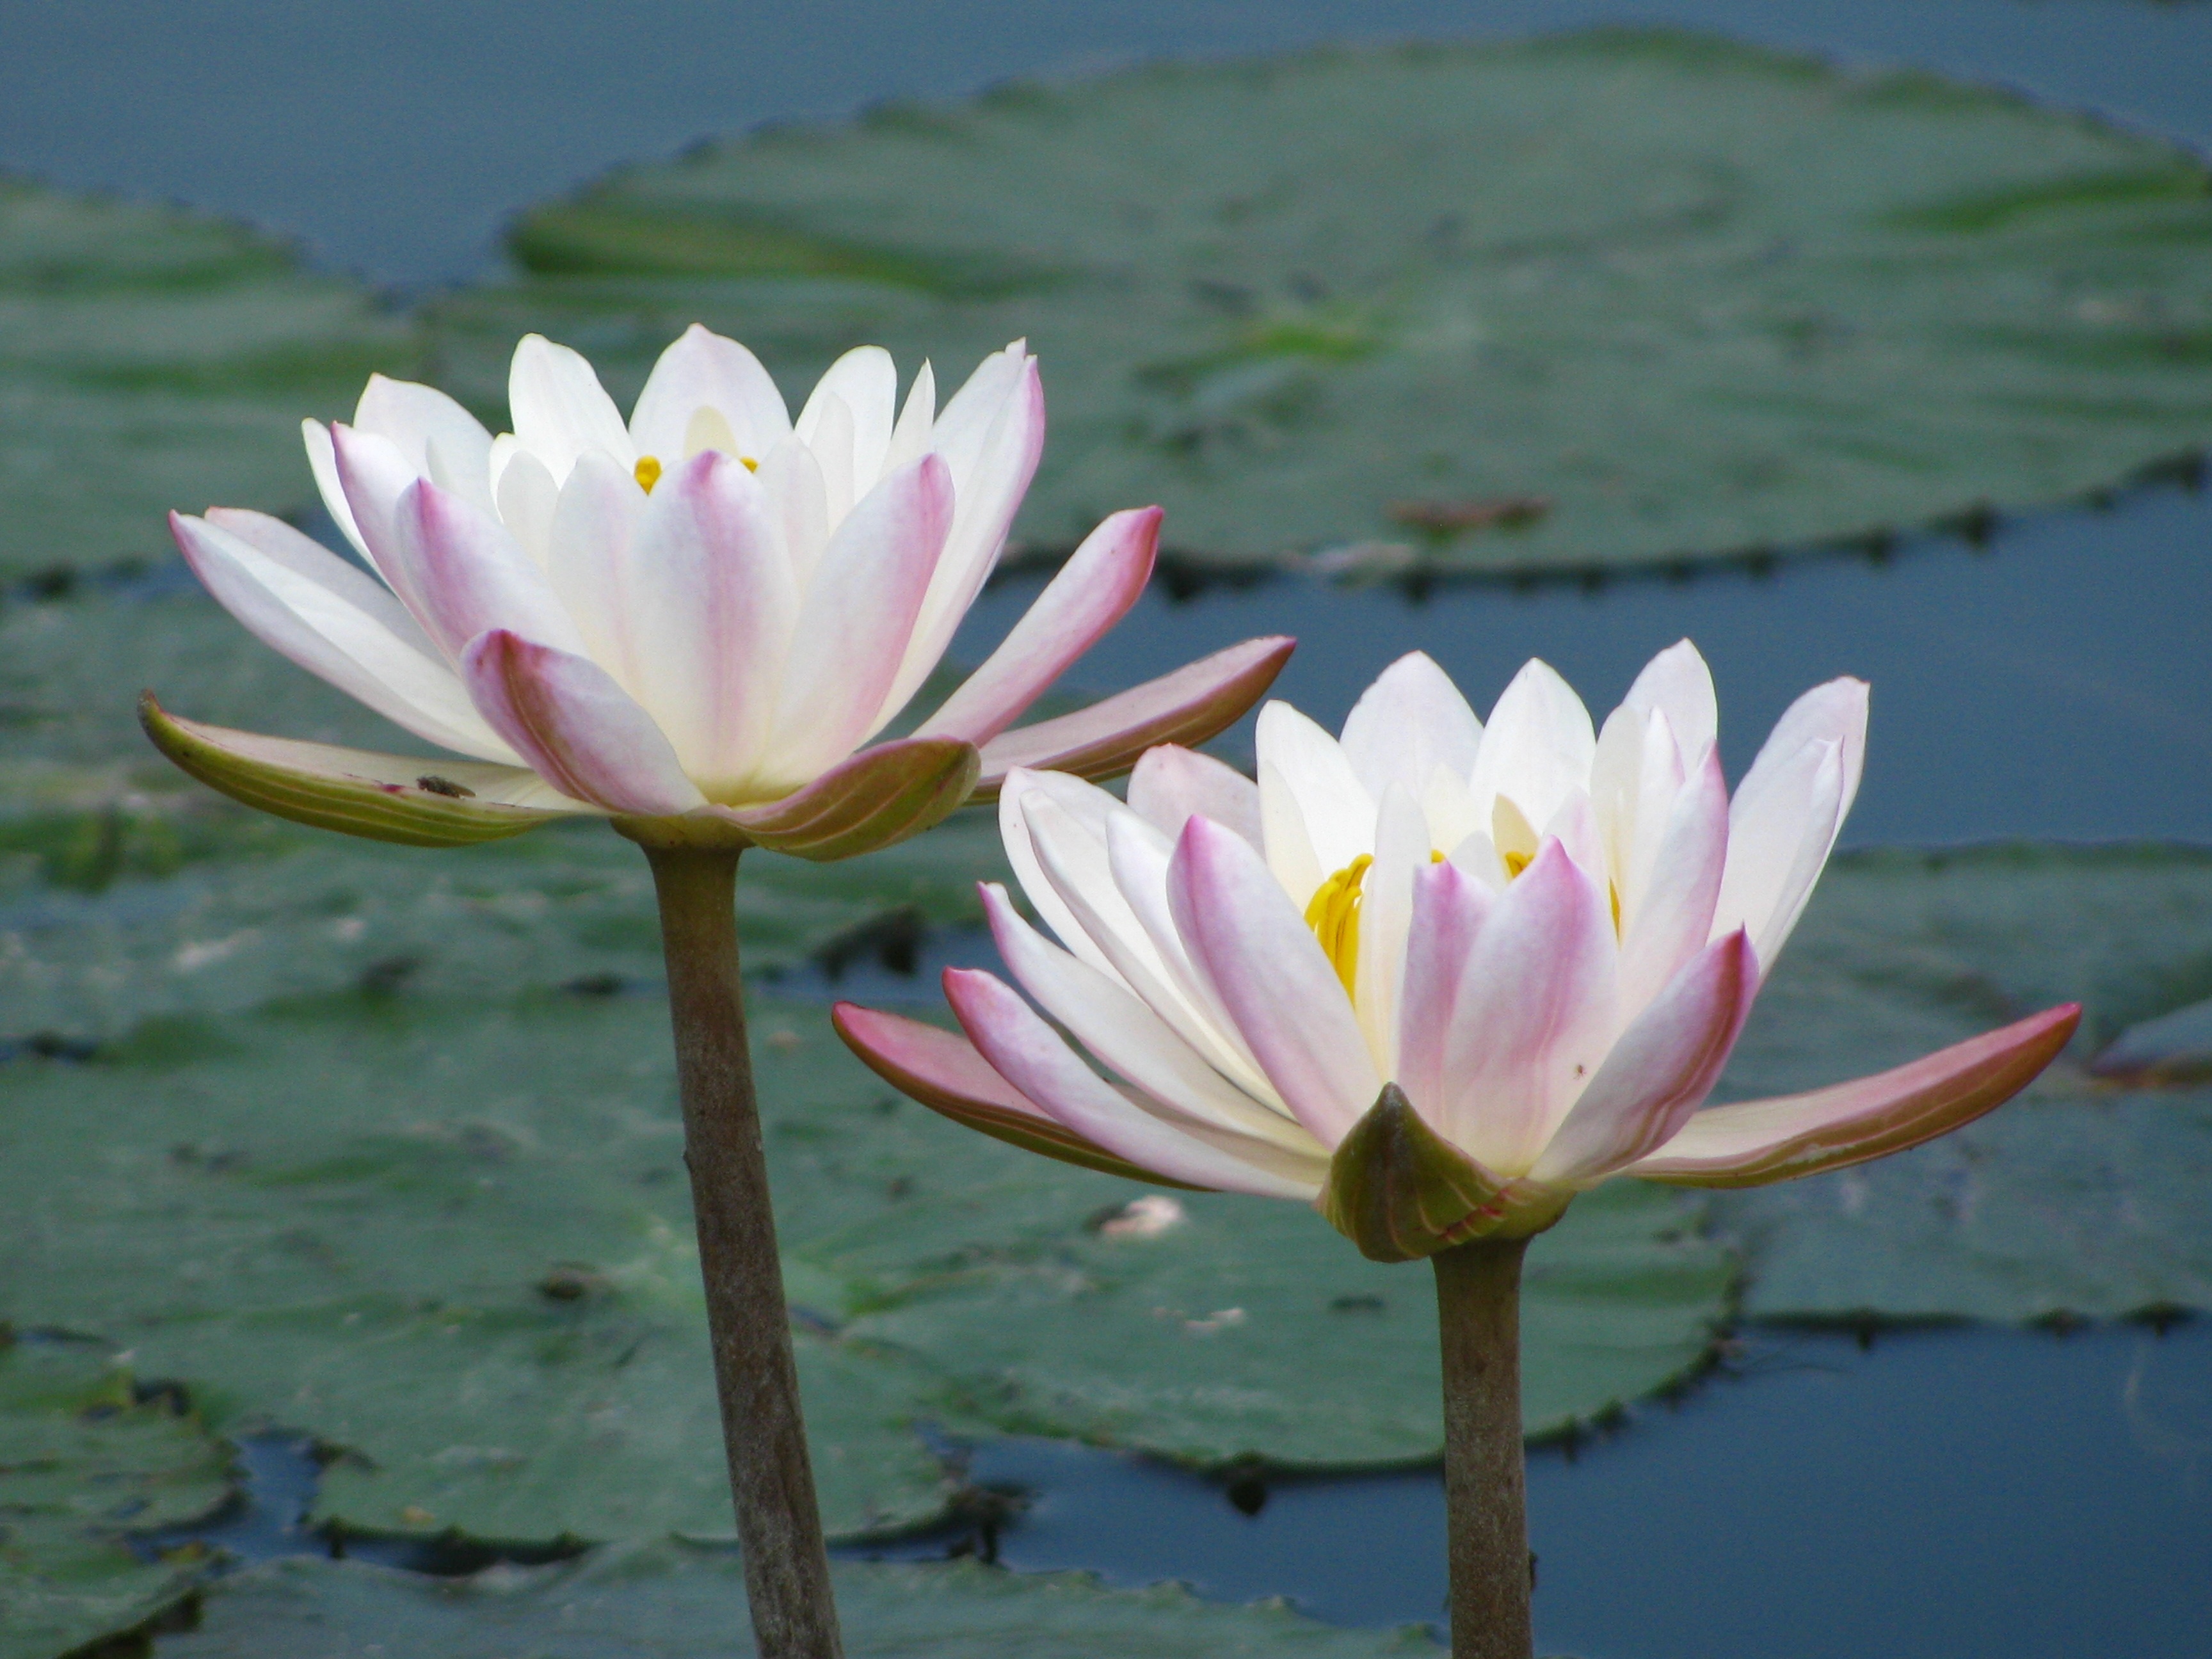
water, blossom, plant, white, flower, petal, lake, floral, pond, tranquil, peaceful, serene, botany, blooming, aquatic, floating, pink, sacred lotus, aquatic plant, flora, surface, water lily, flowers, petals, decorative, bright, blossoms, lilies, lotus, fleurs, pair, ornamental, blooms, green leaves, flowering plant, water plants, two flowers, land plant, lotus family, proteales